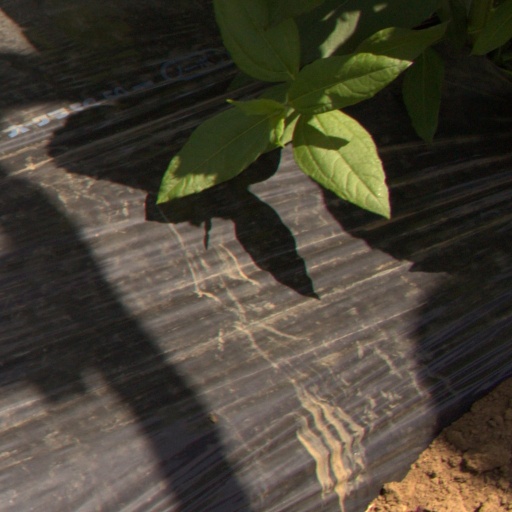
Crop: Jerusalem artichoke